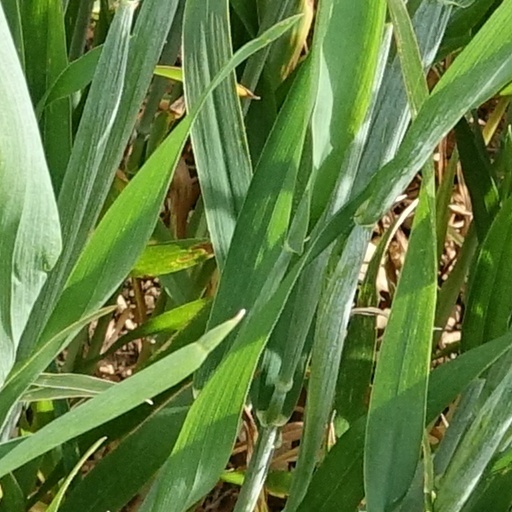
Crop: wheat